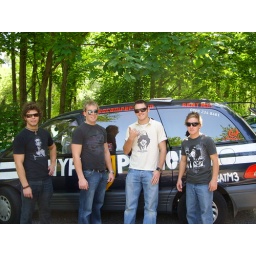
The boys at camping ground in Bath